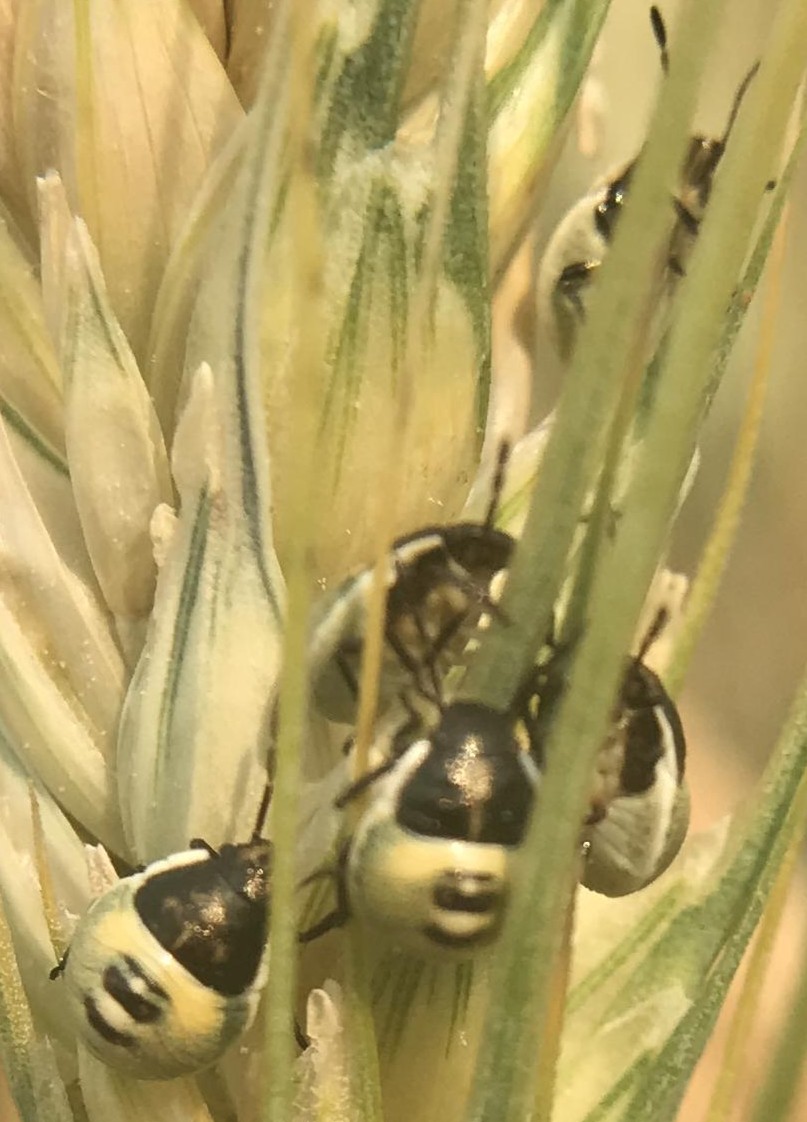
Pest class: stink_bug